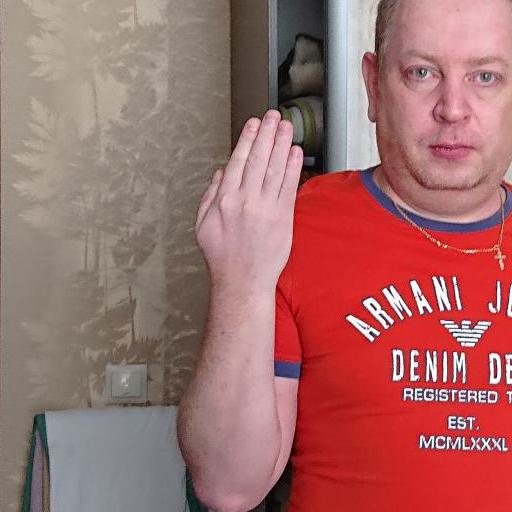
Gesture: stop_inverted